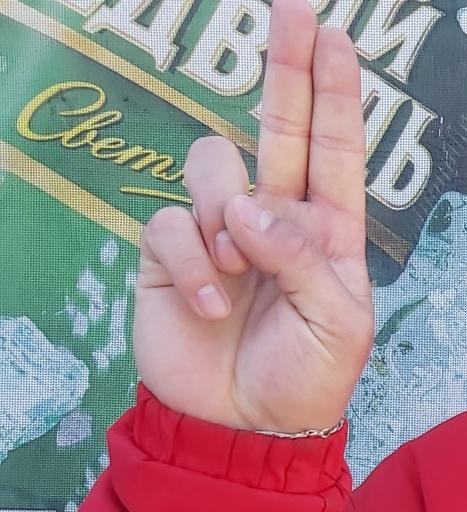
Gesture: two_up